Horace Sedger

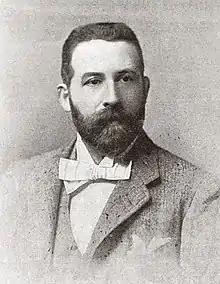
head and shoulders photo of white man of middle age, with neat dark hair and full-set moustache and beard neatly trimmed

Horace Sedger (1853–1917) was an American-born British theatre manager and impresario. He was particularly associated with light opera, and presented works by composers including Isaac Albéniz, Edmond Audran, Ivan Caryll, Alfred Cellier, Charles Lecocq and André Messager and librettists including W. S. Gilbert, Arthur Law and B. C. Stephenson. His most successful productions were Cellier's "Dorothy" (1886), which ran for an unprecedented 931 performances, and an English adaptation of Audran's "La cigale et la fourmi" (1891). Sedger was later active in the fledgling cinema industry.